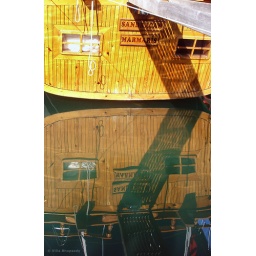
As the boat reflects in the water and also the surface of the water reflects on the side of the boat.